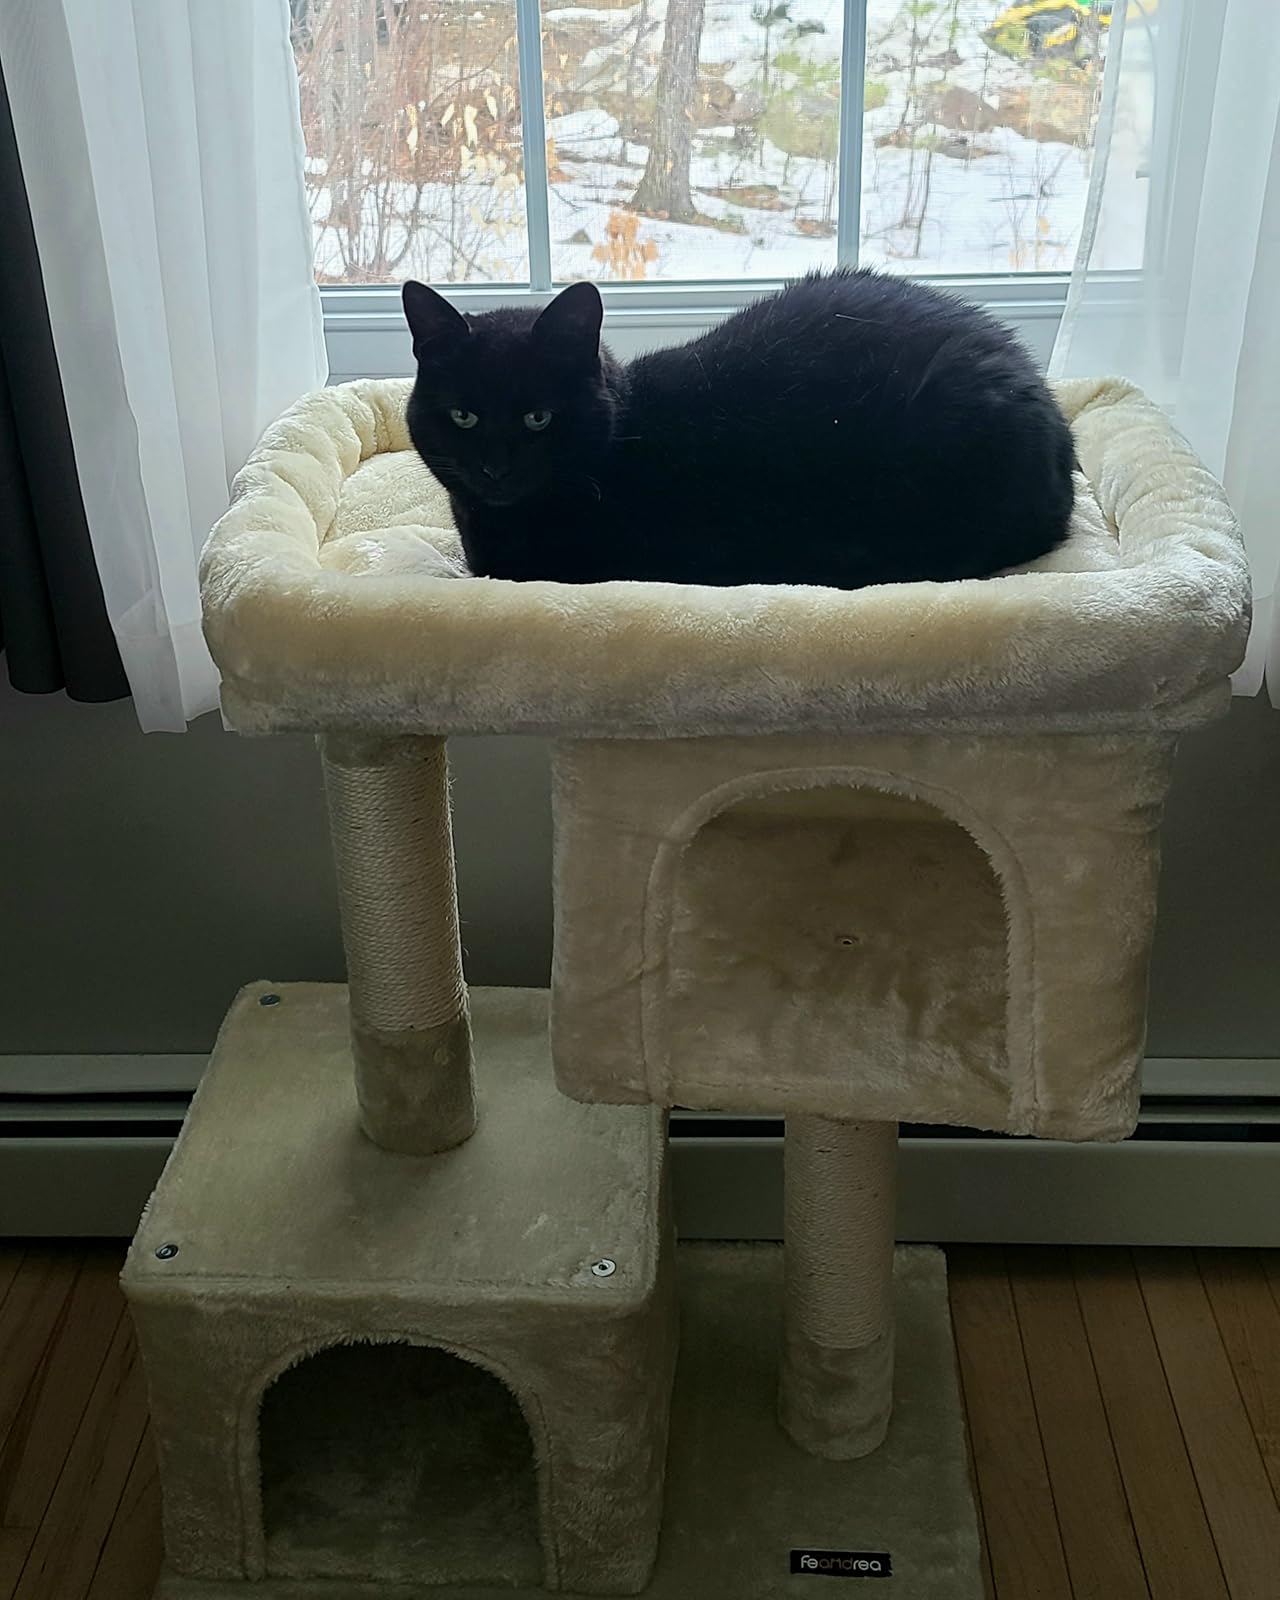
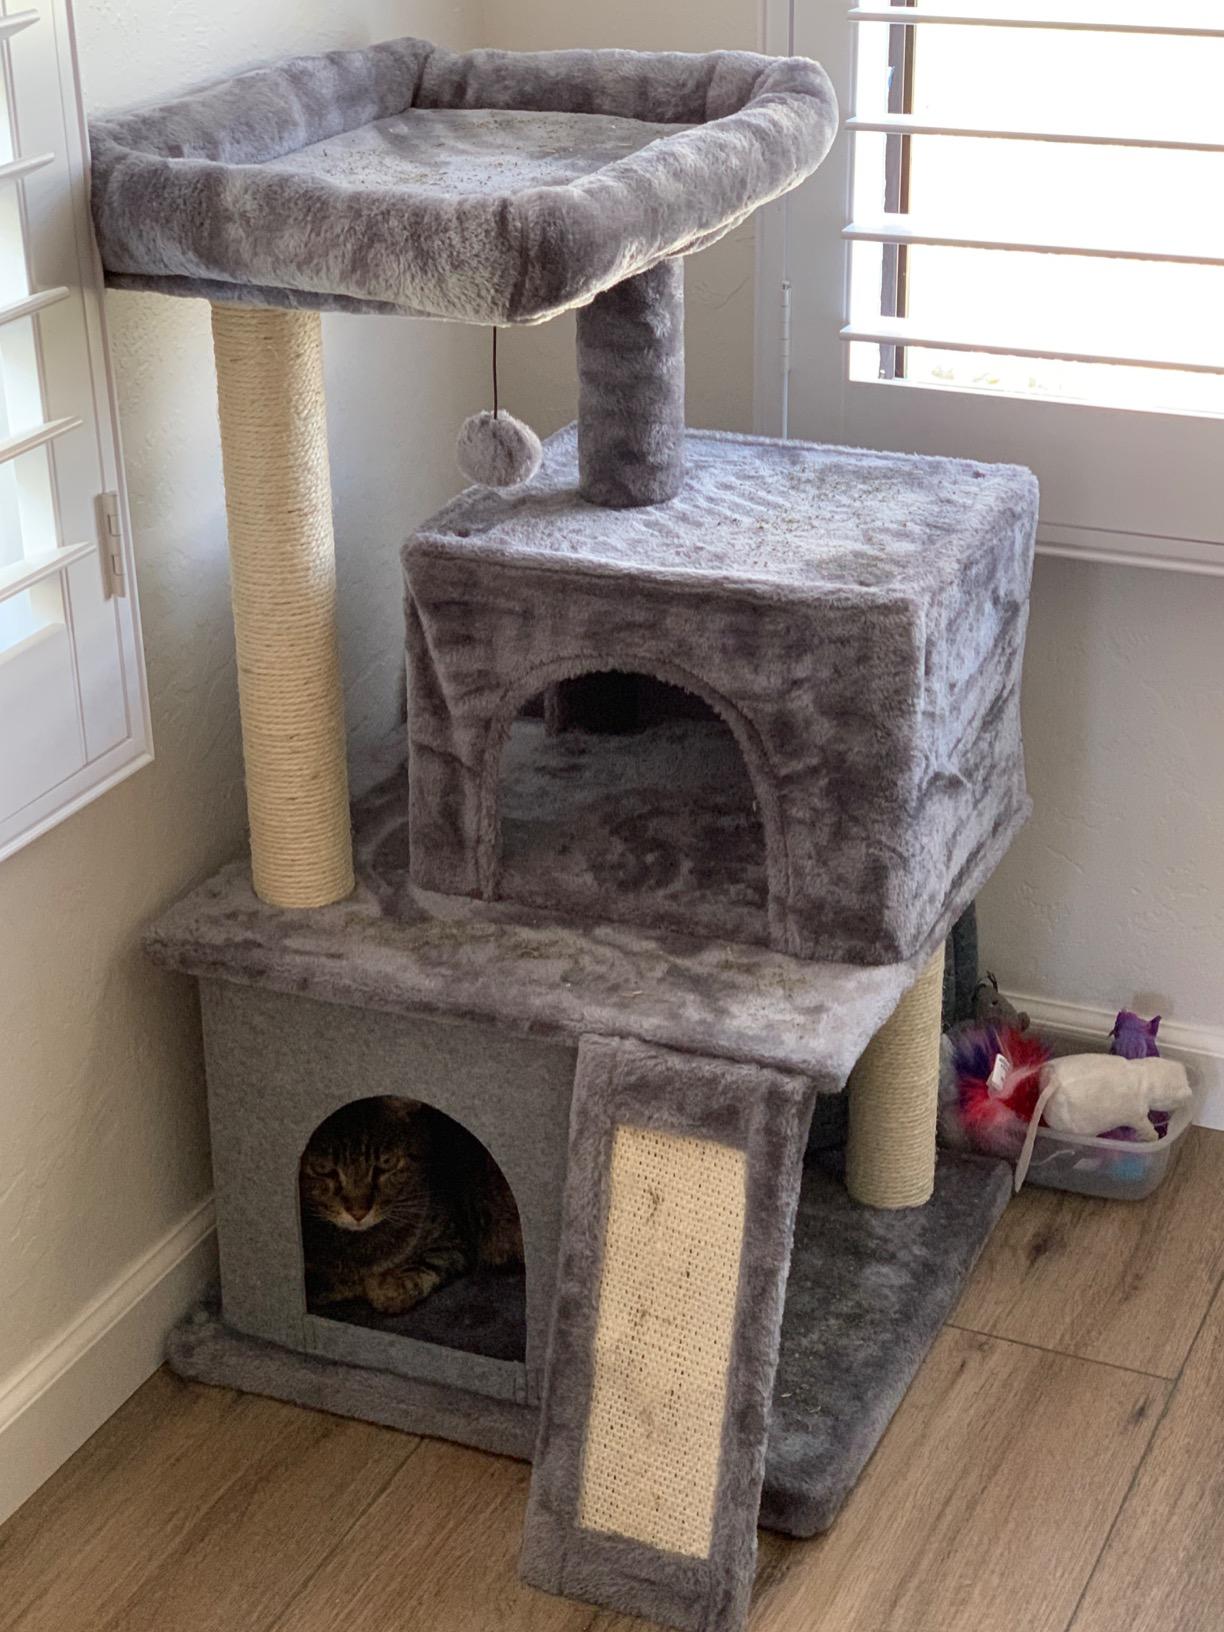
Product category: items_cat tree
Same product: no